RH (company)

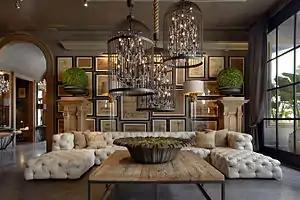
Restoration Hardware Gallery in Las Vegas

As of September 2010, company representatives declared a change in focus for the company. In an attempt to go further "up-market", the company has focused itself on furniture gallery offerings at higher price points to distinguish itself from competitors like Pottery Barn. Locations have begun adding the term "Gallery" to their marques to indicate the change. The company designs, markets, and sells its collections through its retail stores, source books, and online. The "San Francisco Chronicle" has reported that, "One of the key strategies that set RH apart is its approach to inventory. While most retailers design things in-house, RH created a different model. "We have one full-time designer, Suzi Bolognese, working directly from London on our catalogs and displays" [its CEO] Friedman said. "We find artists we love and 'curate' [the client]."" The company has partnered with artisans and designers in the production of its lines.